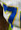
Number: 7